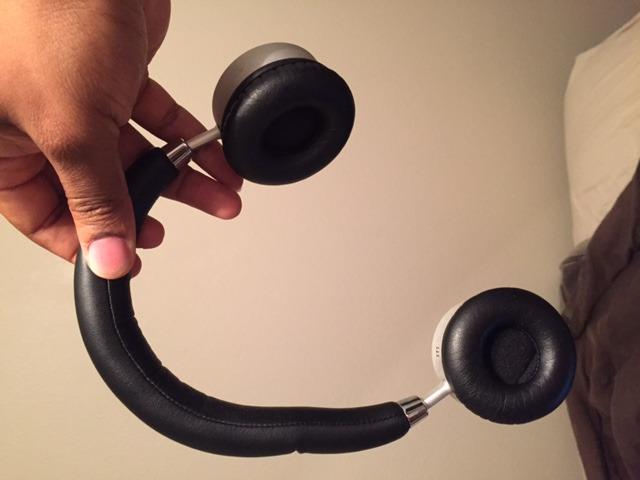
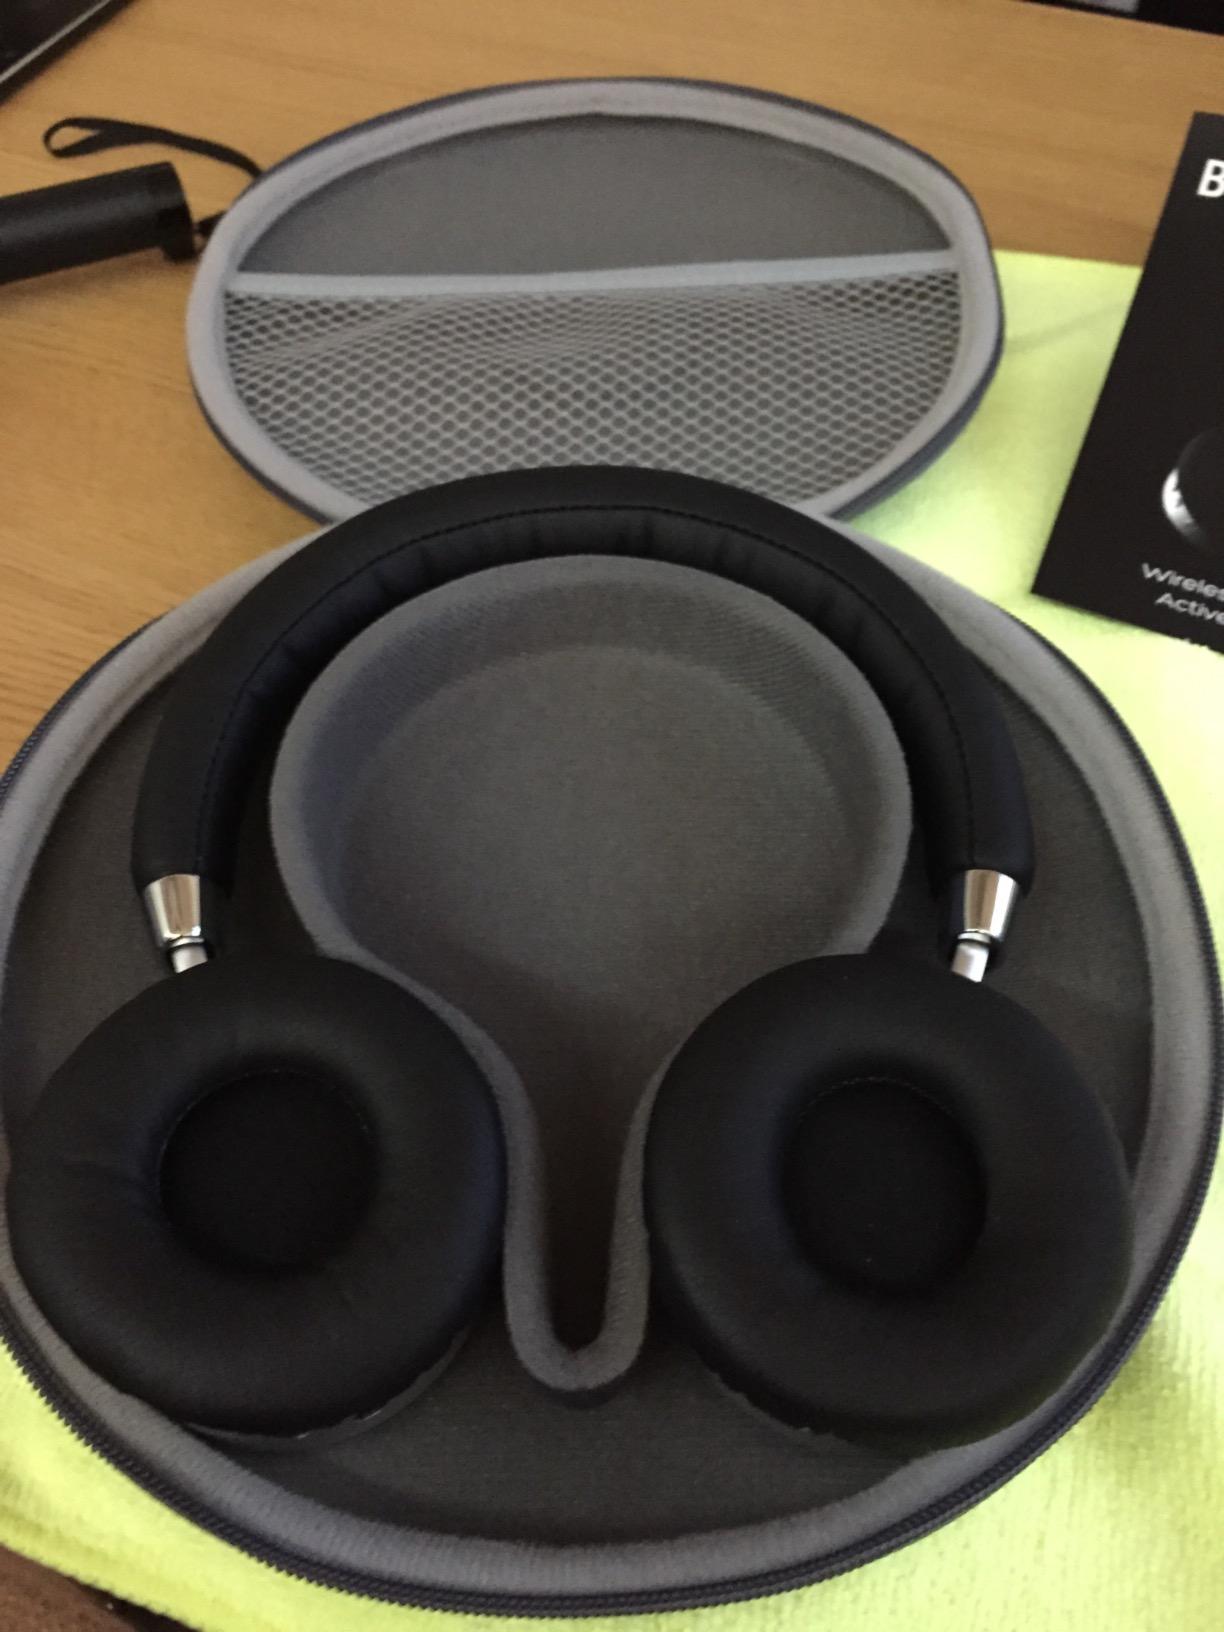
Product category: headphones
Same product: yes